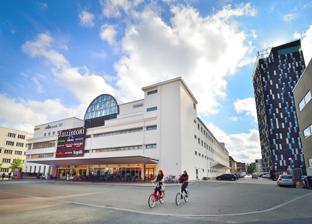
Building: Tullintori
Country: Finland
Year built: 1990
Shopping mall in Tampere, Finland Tullintori Exterior of Tullintori in 2014 Location Tulli , Tampere , Finland Coordinates 61°29′52″N 23°46′37″E / 61.49778°N 23.77694°E / 61.49778; 23.77694 Address Tullikatu 6 Opening date 1930; 1990 (as shopping center) Owner Keskinäinen Työeläkevakuutusyhtiö Elo No. of stores and services 46 No. of anchor tenants 4 Total retail floor area 23,800 m² No. of floors 5 Website tullintori .fi /in-english / Tullintori is a shopping center located in Tulli , Tampere , Finland . The largest of the two owners of the shopping center is Elo Mutual Pension Insurance Company, who own 97%. The shopping center contains around 50 shops and numerous cafés and restaurants and a recreational climbing area. The top floors are mainly office space . The annual number of visitors to the center is about 2,5 million. Architecturally, Tullintori is a traditional arcade , glass-covered “colonnade”. It was formed by combining SOK 's functionalist building, completed in 1930, with a new extension. The Tullintori shopping center was completed in 1990. Tullintori is located right next to Tampere Central Station . Parking lots can be found on P-Tullintori and on the deck of Tullintori. The shopping center has access to Hotel Torni and Sokos Hotel Villa. See also Koskikeskus (shopping centre) Ratina (shopping centre) References